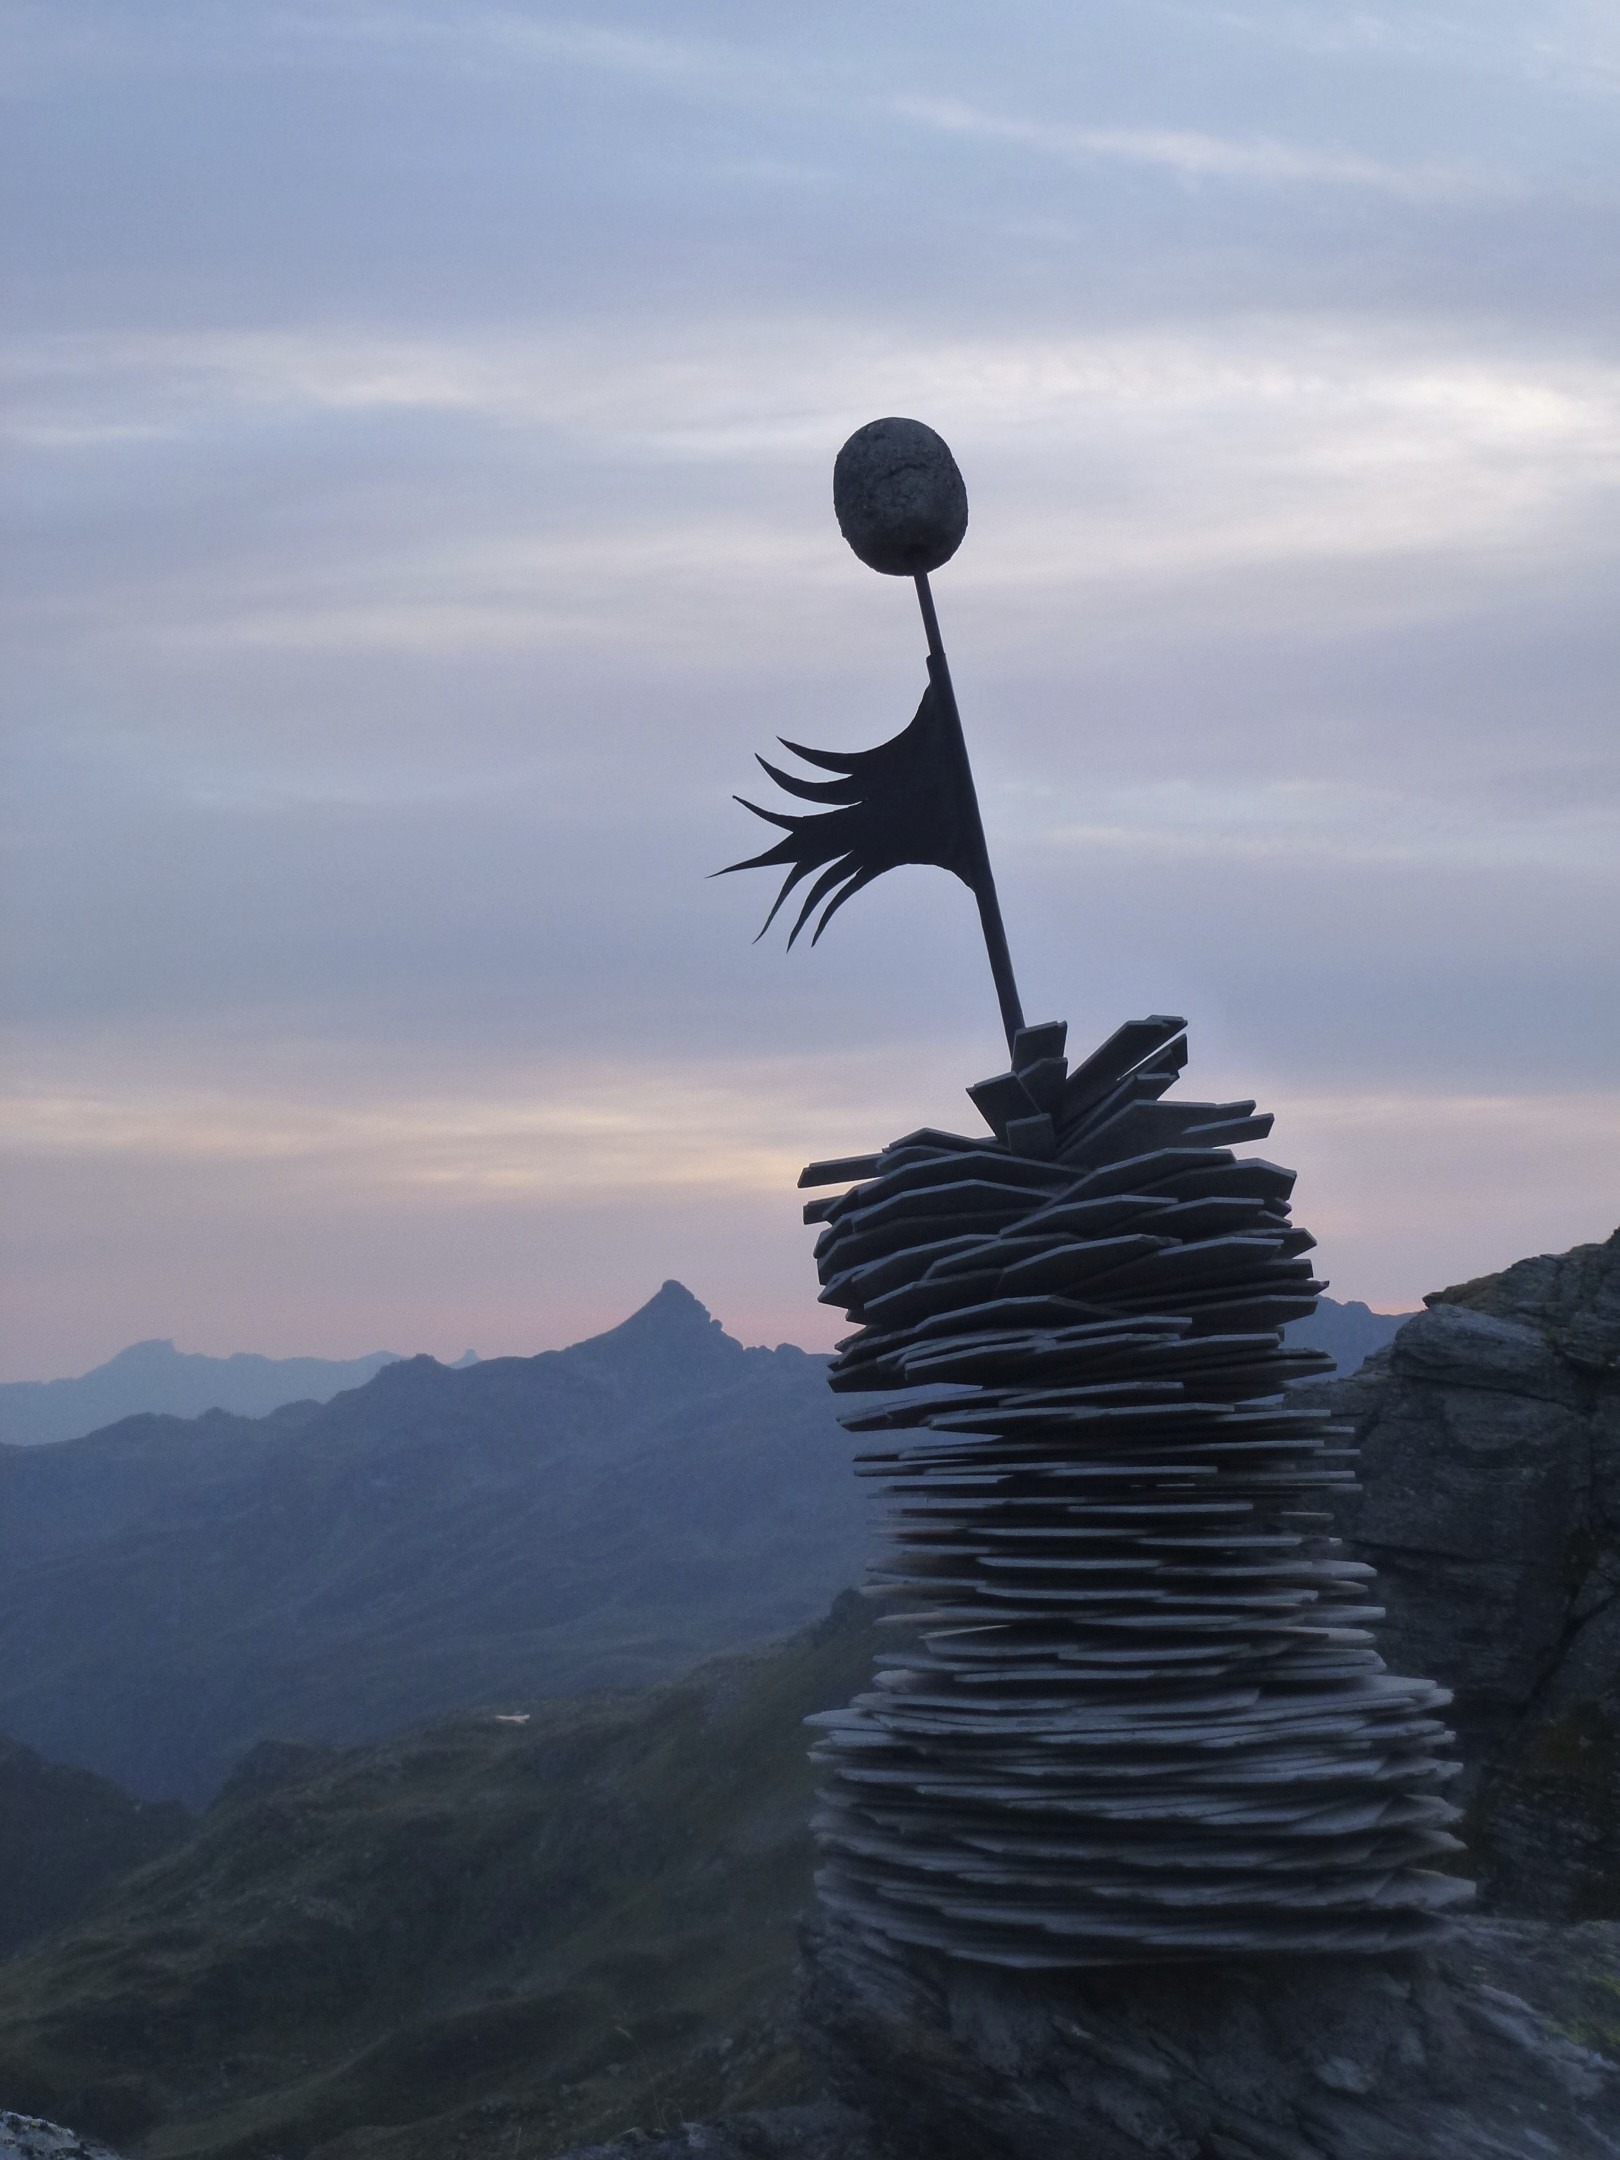
sea, rock, mountain, cloud, sky, sunrise, wind, monument, reflection, terrain, memorial, mood, landform, atmospheric phenomenon, atmosphere of earth, mountainous landforms